Sildenafil

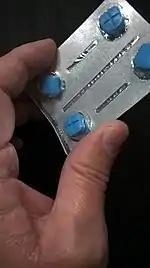
Sildenafil 100 milligram tablets (prescription in the European Union)

In June 2013 Pfizer's patent on sildenafil citrate expired in some member countries of the European Union, including Austria, Denmark, France, Germany, Ireland, Italy, The Netherlands, Spain, Sweden, the United Kingdom, and Switzerland. A UK patent held by Pfizer on the use of PDE5 inhibitors (see below) as treatment of impotence was invalidated in 2000 because of obviousness; this decision was upheld on appeal in 2002.